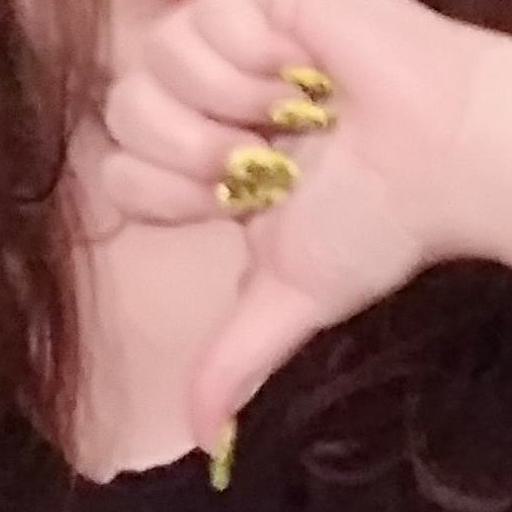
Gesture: dislike